Pleistocene rewilding

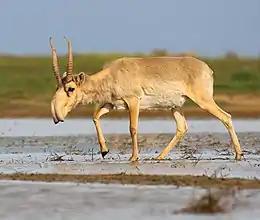
Saiga antelope are one of the animals proposed to be reintroduced in Pleistocene Park. Once ranging from Alaska to France, Saigas are now extinct in Europe and North America, and a near threatened species globally.

By restoring large herbivores, greenhouse gas levels may be lowered. Grazers may also reduce fire frequency by eating flammable brush, which would, in turn, lower greenhouse gas emissions, lower aerosol levels in the atmosphere, and alter the planet's albedo. Browsing and grazing also accelerates nutrient cycling, which may increase local plant productivity, and maintain ecosystem productivity specifically in grassy biomes. Megafauna also aid with carbon storage. The loss of megafauna that eat fruits may be responsible for up to a 10% reduction in carbon storage in tropical forests.